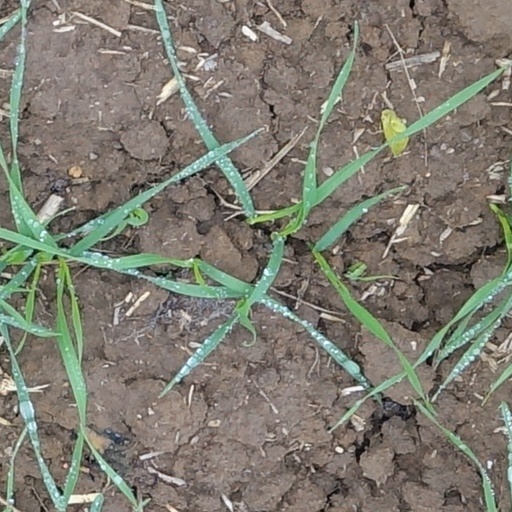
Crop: wheat